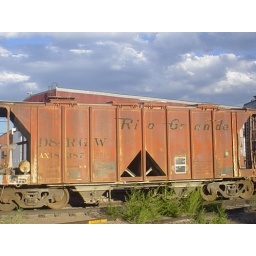
this car is hidden in the depths of the rail yard behind my house